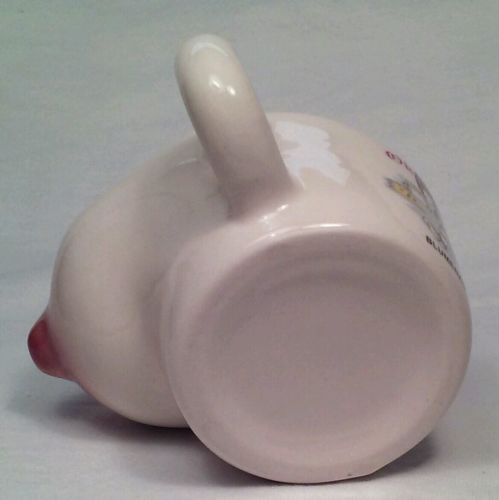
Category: mug